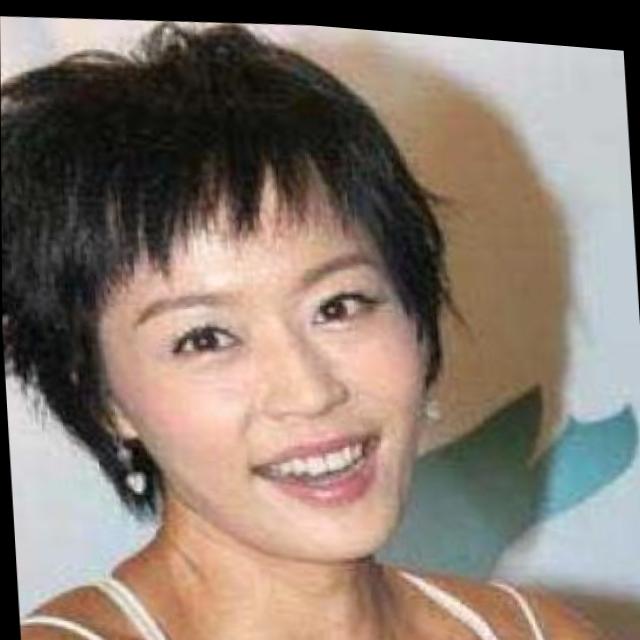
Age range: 21-44